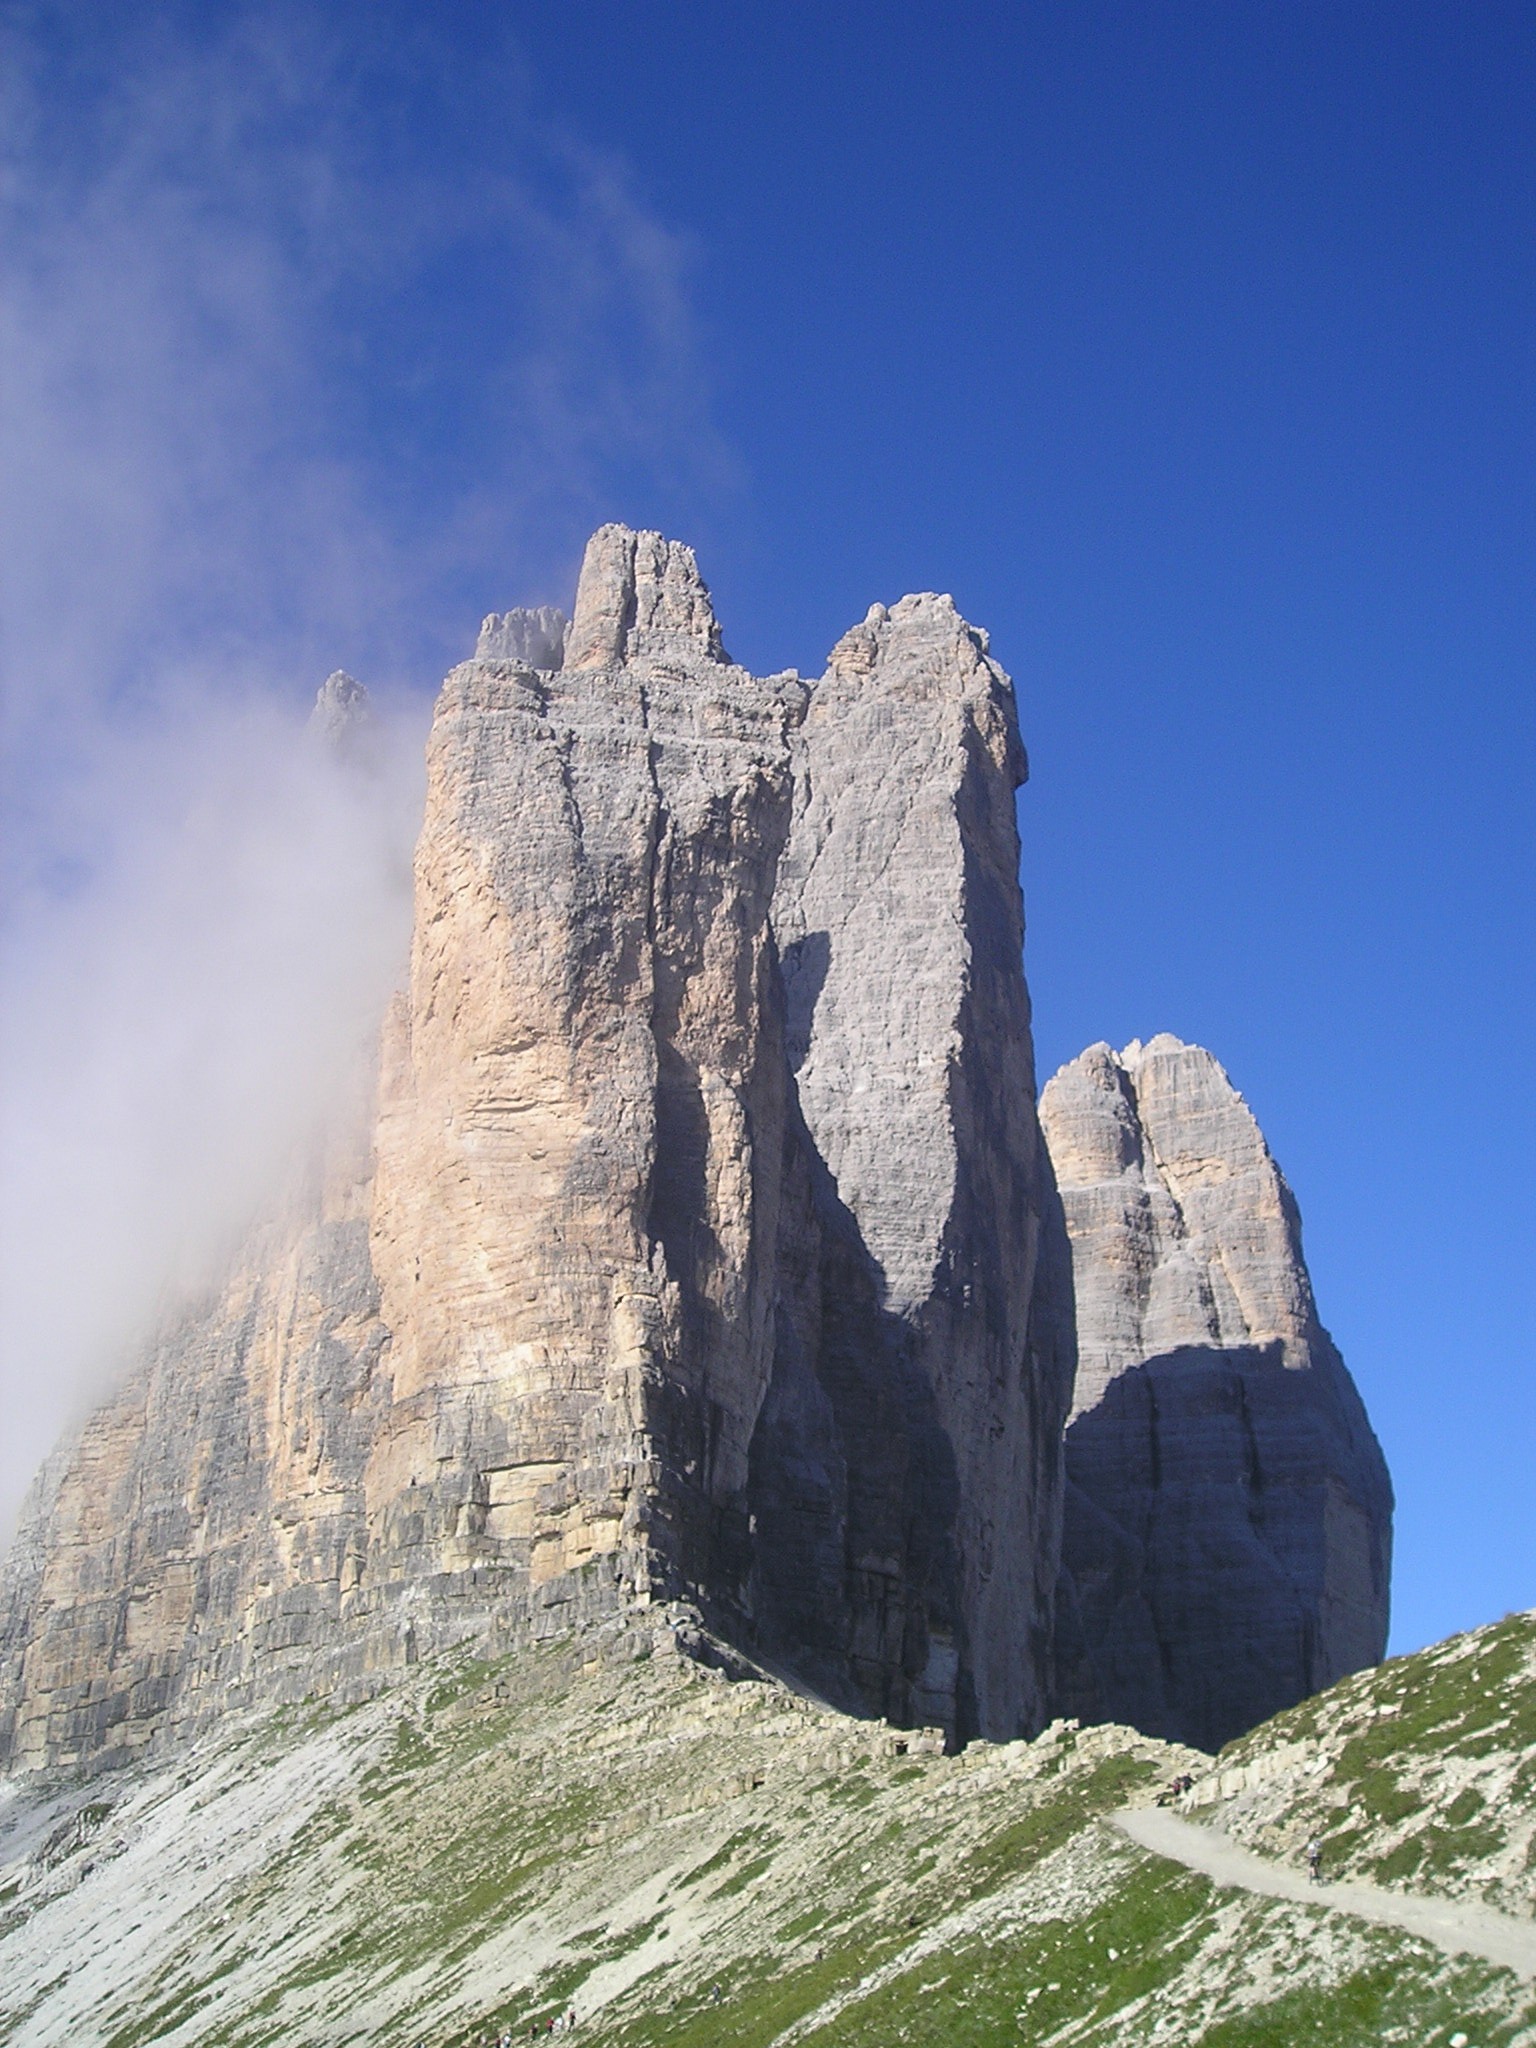
rock, mountain, adventure, mountain range, formation, cliff, italy, alpine, terrain, national park, material, rock wall, ridge, summit, geology, mountains, alps, badlands, plateau, dolomite, dolomites, lavaredo, landform, south tyrol, north wall, western zinne, big pinnacle, steep wall, climbing wall, three zinnen, geographical feature, mountainous landforms